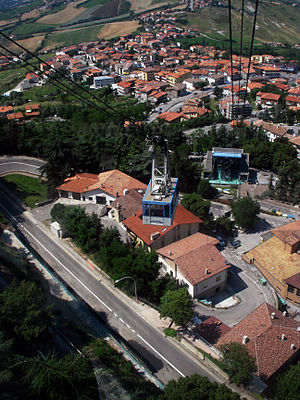
Funivia San Marino
Svævebanekabinen tæt på nederste station, juni 2010.
Svævebanekabinen tæt på nederste station, juni 2010.
Funivia San Marino er en svævebane i republiken San Marino. Banen forbinder byen San Marino med byen Borgo Maggiore.